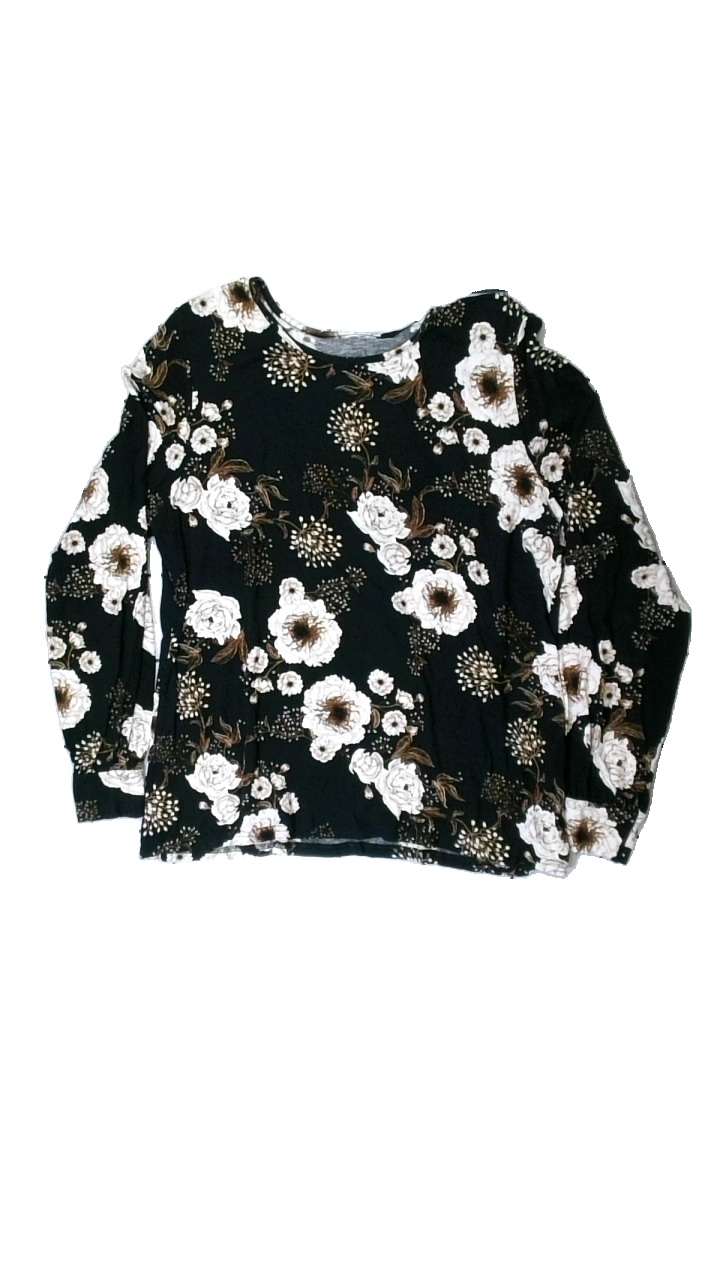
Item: Top (Ladies)
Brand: Missing
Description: Black top with white and brown floral print. Unknown brand, unknown size. Poor condition.
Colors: Black, White, Brown, Multicolor
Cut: Loose, C-collar
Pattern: Floral print
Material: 100% visc
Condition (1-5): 2
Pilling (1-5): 5
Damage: fabric fuzz all over the item.
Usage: Recycle
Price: <50